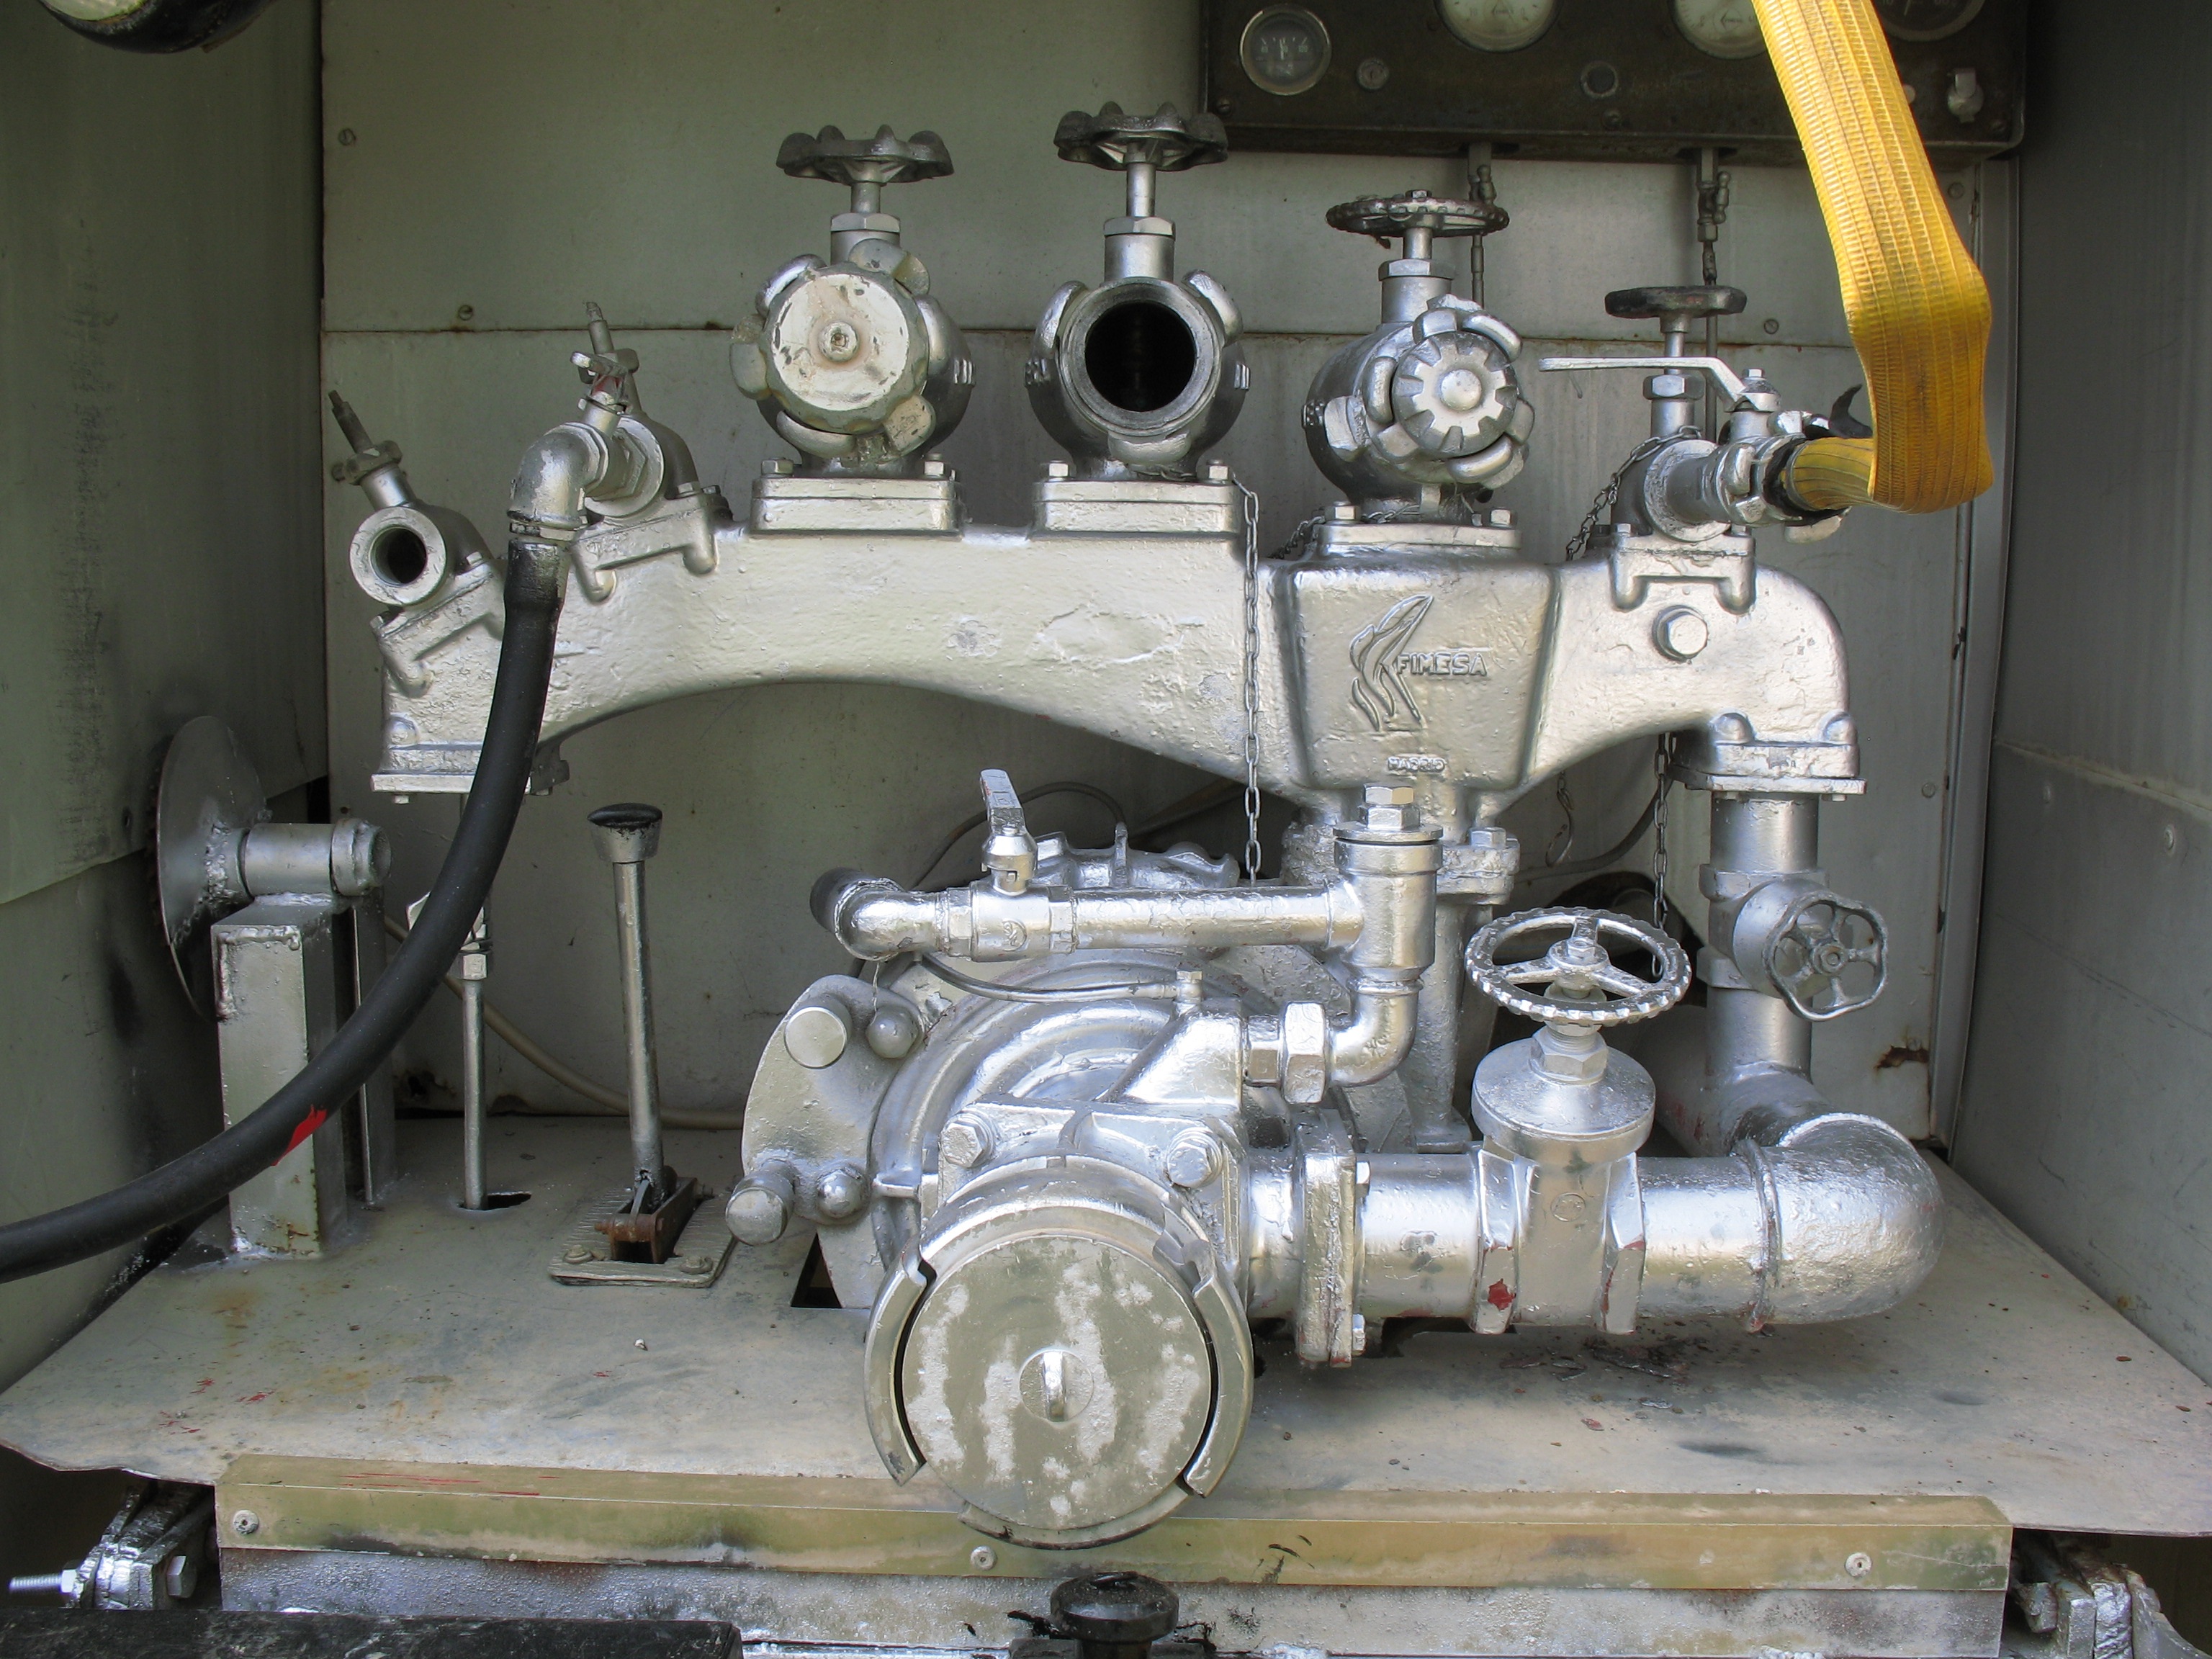
car, wheel, vehicle, machine, engine, steam engine, hose, auto part, machine tool, braces water, automobile make, automotive exterior, aircraft engine, vehicle fire, automotive engine part, estepona, pumper